Ringaskiddy

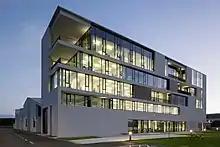
Beaufort laboratory (maritime and energy research building) on the National Maritime College campus at Ringaskiddy

Amenities in Ringaskiddy, and nearby Shanbally, include a church, primary school, shop, preschool and community centre. The local Gaelic Athletic Association club is Shanbally GAA. Ringaskiddy also has a bar/restaurant (the Ferry Boat Inn).